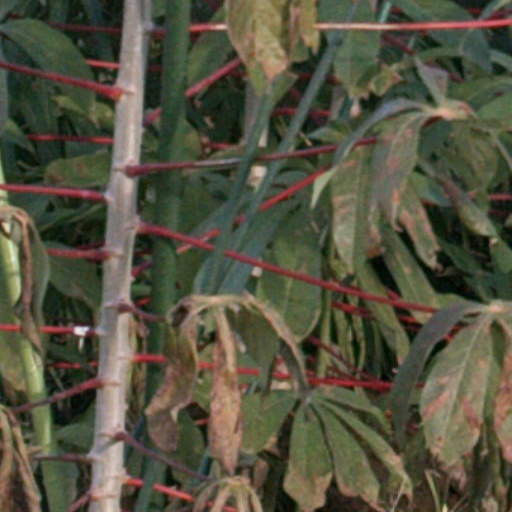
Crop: cassava